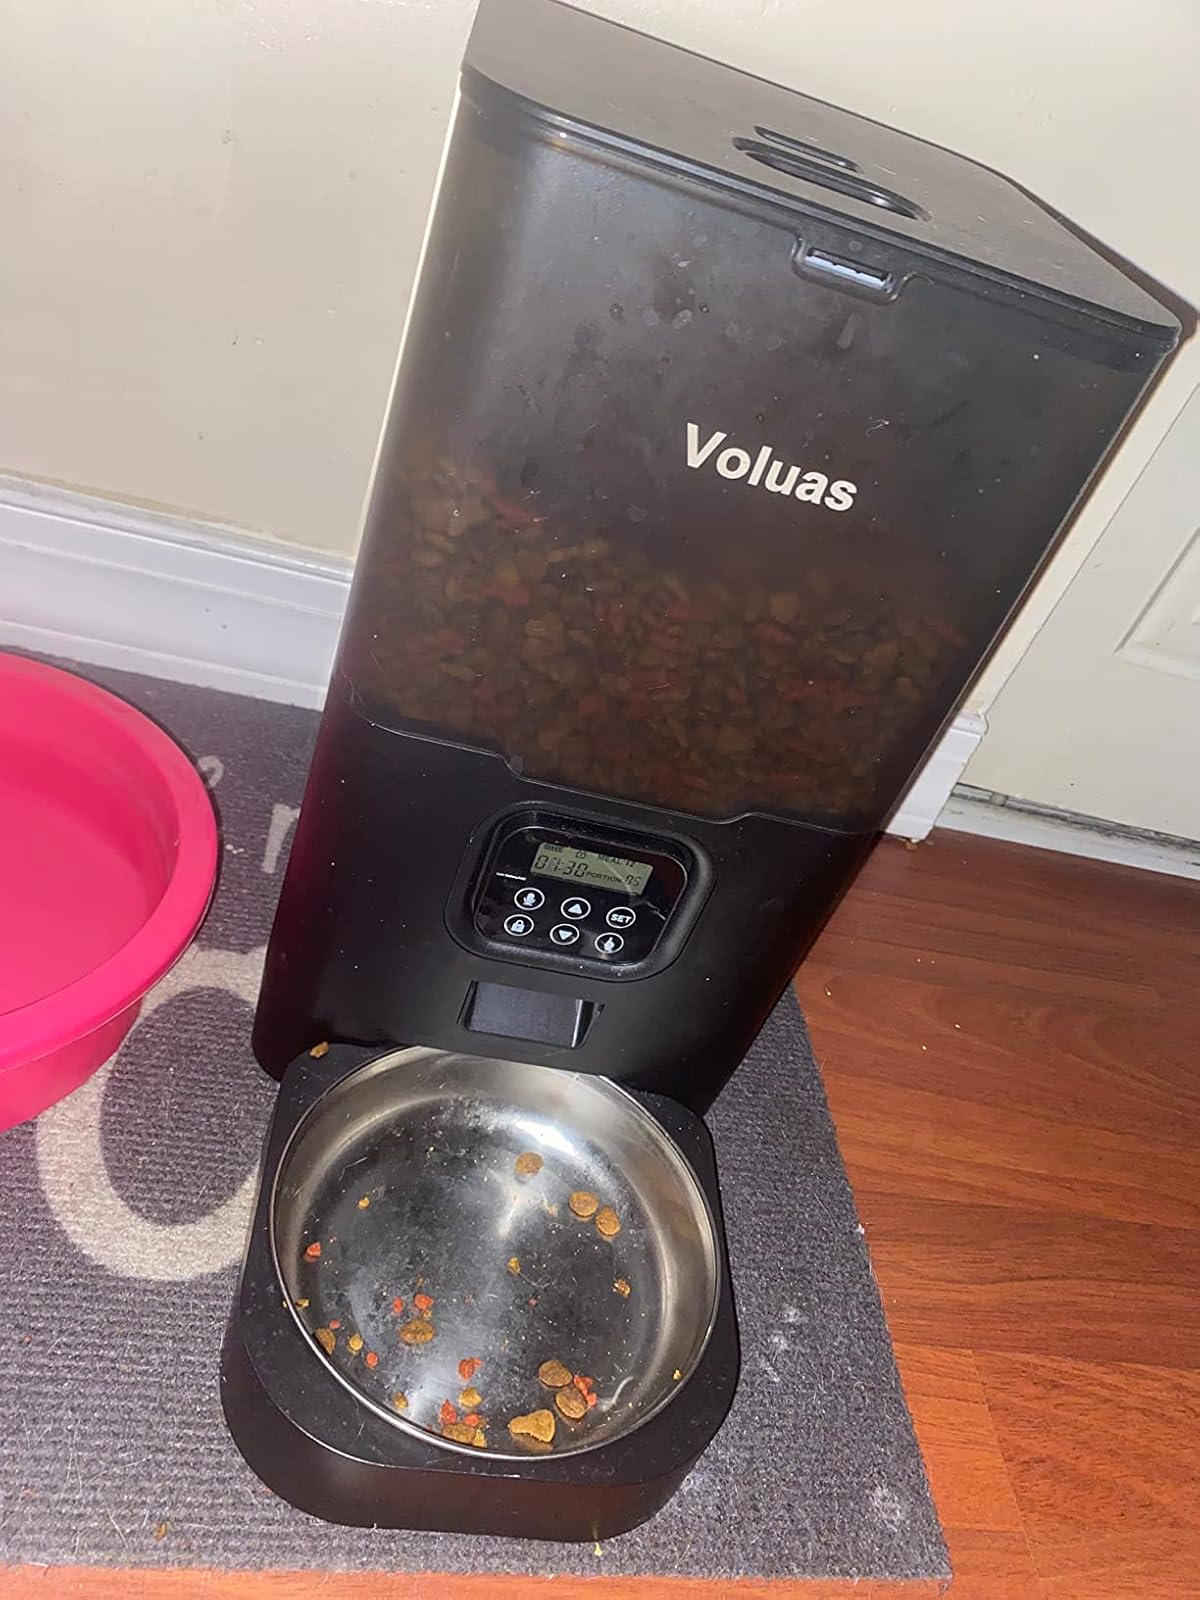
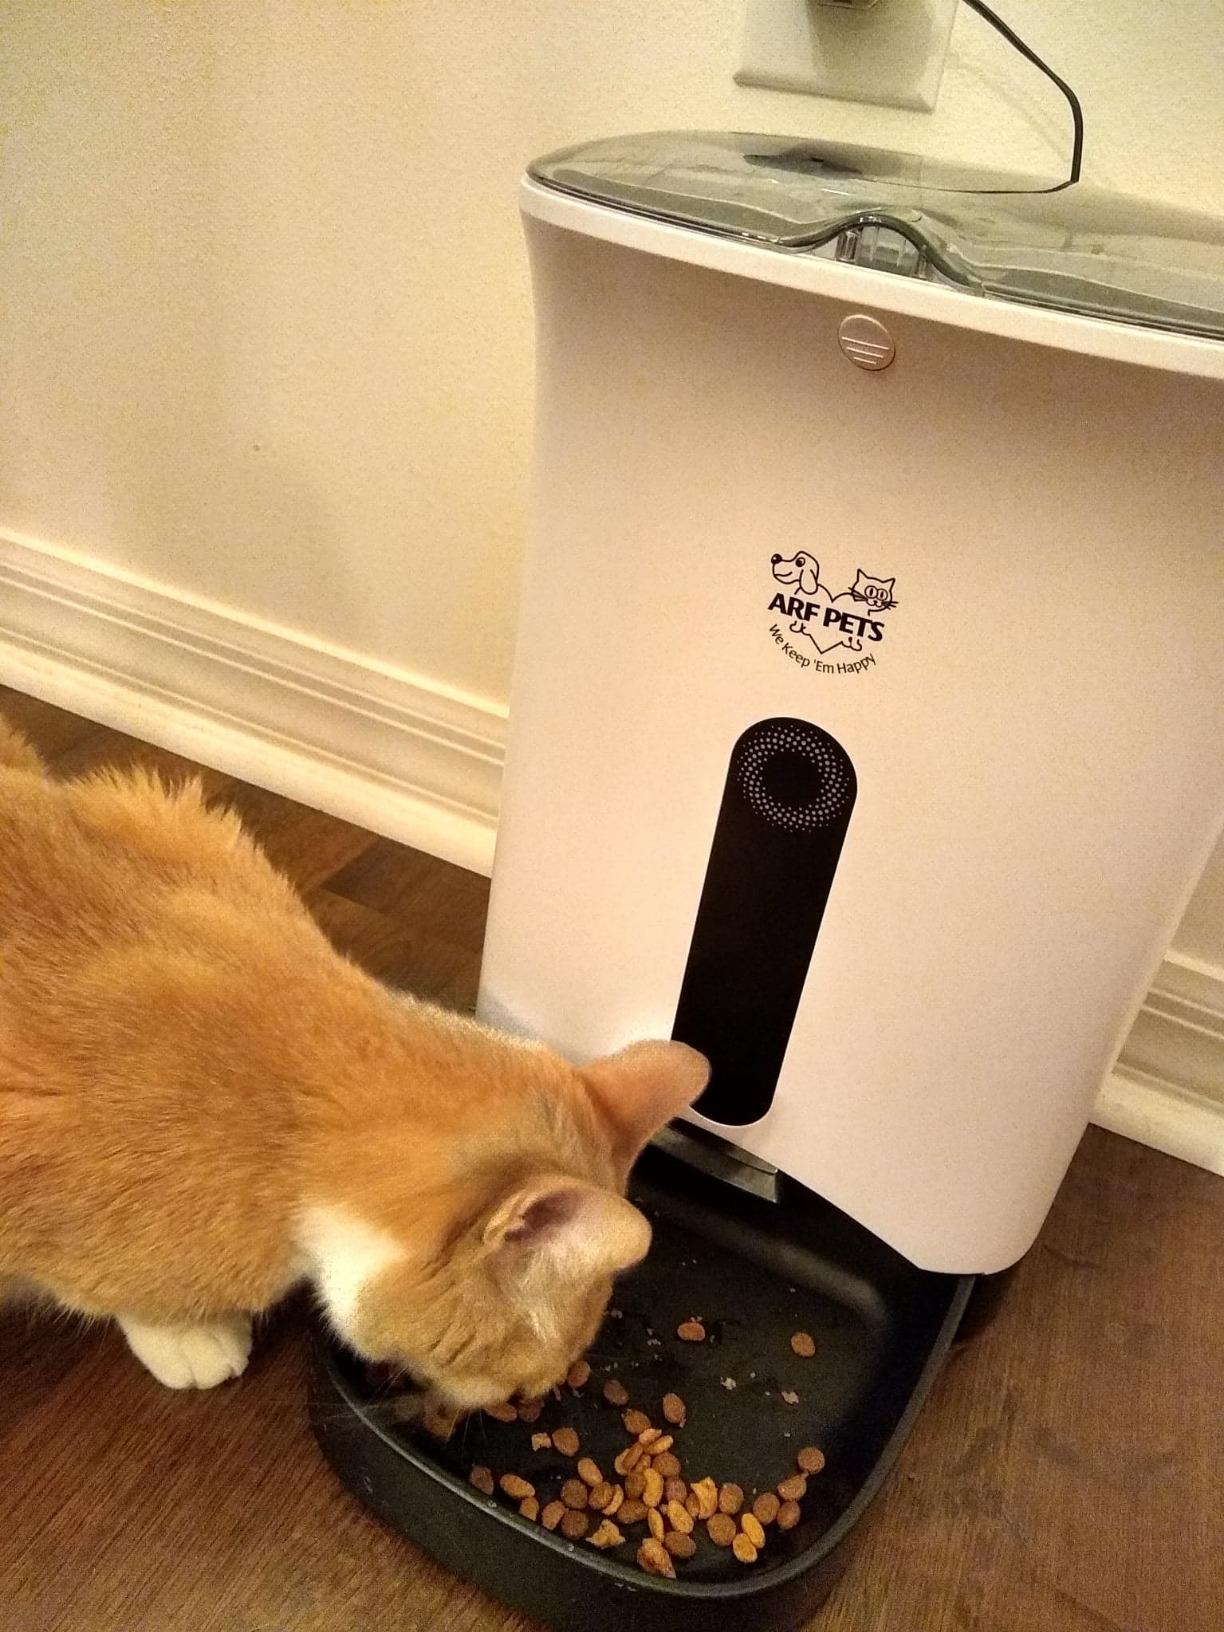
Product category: items_feeder
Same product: no